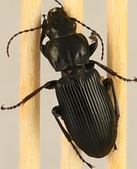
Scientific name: Pterostichus melanarius melanarius
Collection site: Steigerwaldt-Chequamegon NEON (STEI), plot STEI_005